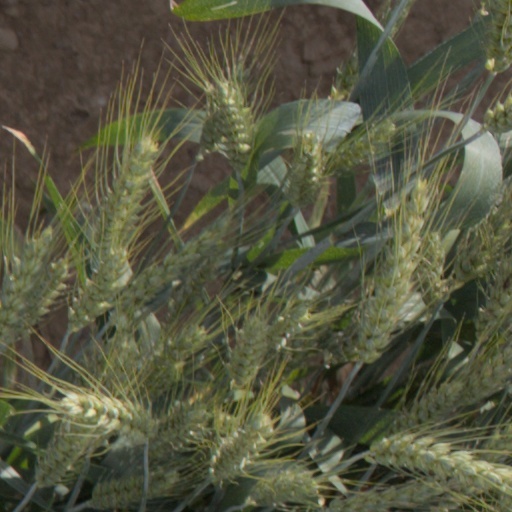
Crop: wheat